Krishna Janmasthan Temple Complex

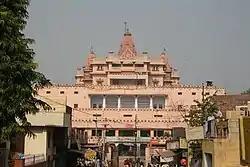
Front view of Keshavdeva Temple

Krishna Janmasthan Temple is a Hindu temple situated in Mathura, Uttar Pradesh, India. There are three main temples inside the premises -- "Keshavdev" "temple" which is dedicated to Krishna, "Garbh Griha" where Krishna is believed to be born in Dvapar Yuga and "Bhagvata Bhavan" where presiding deities are Radha Krishna.